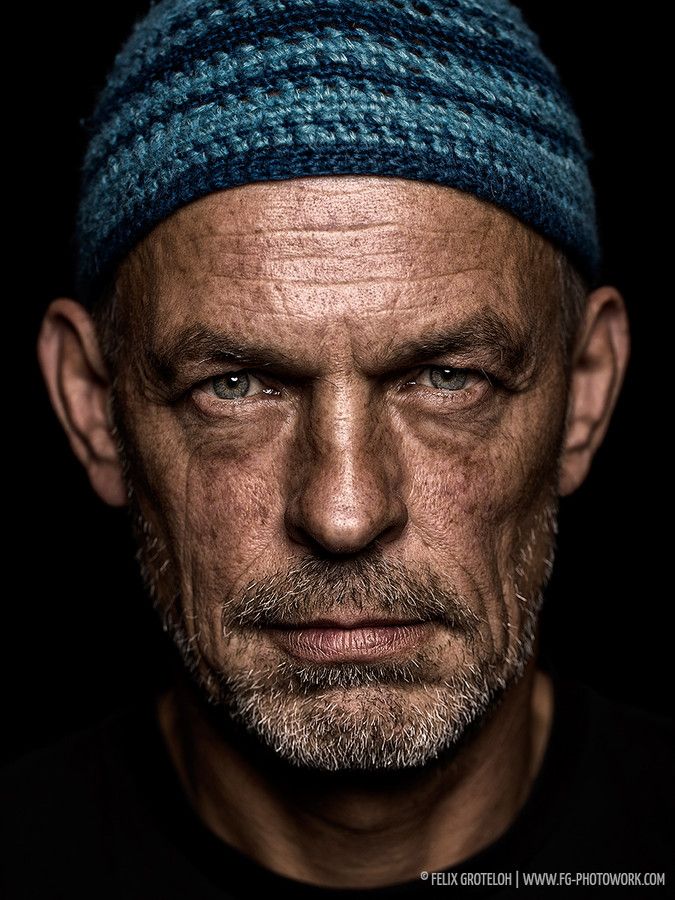
Gender: men